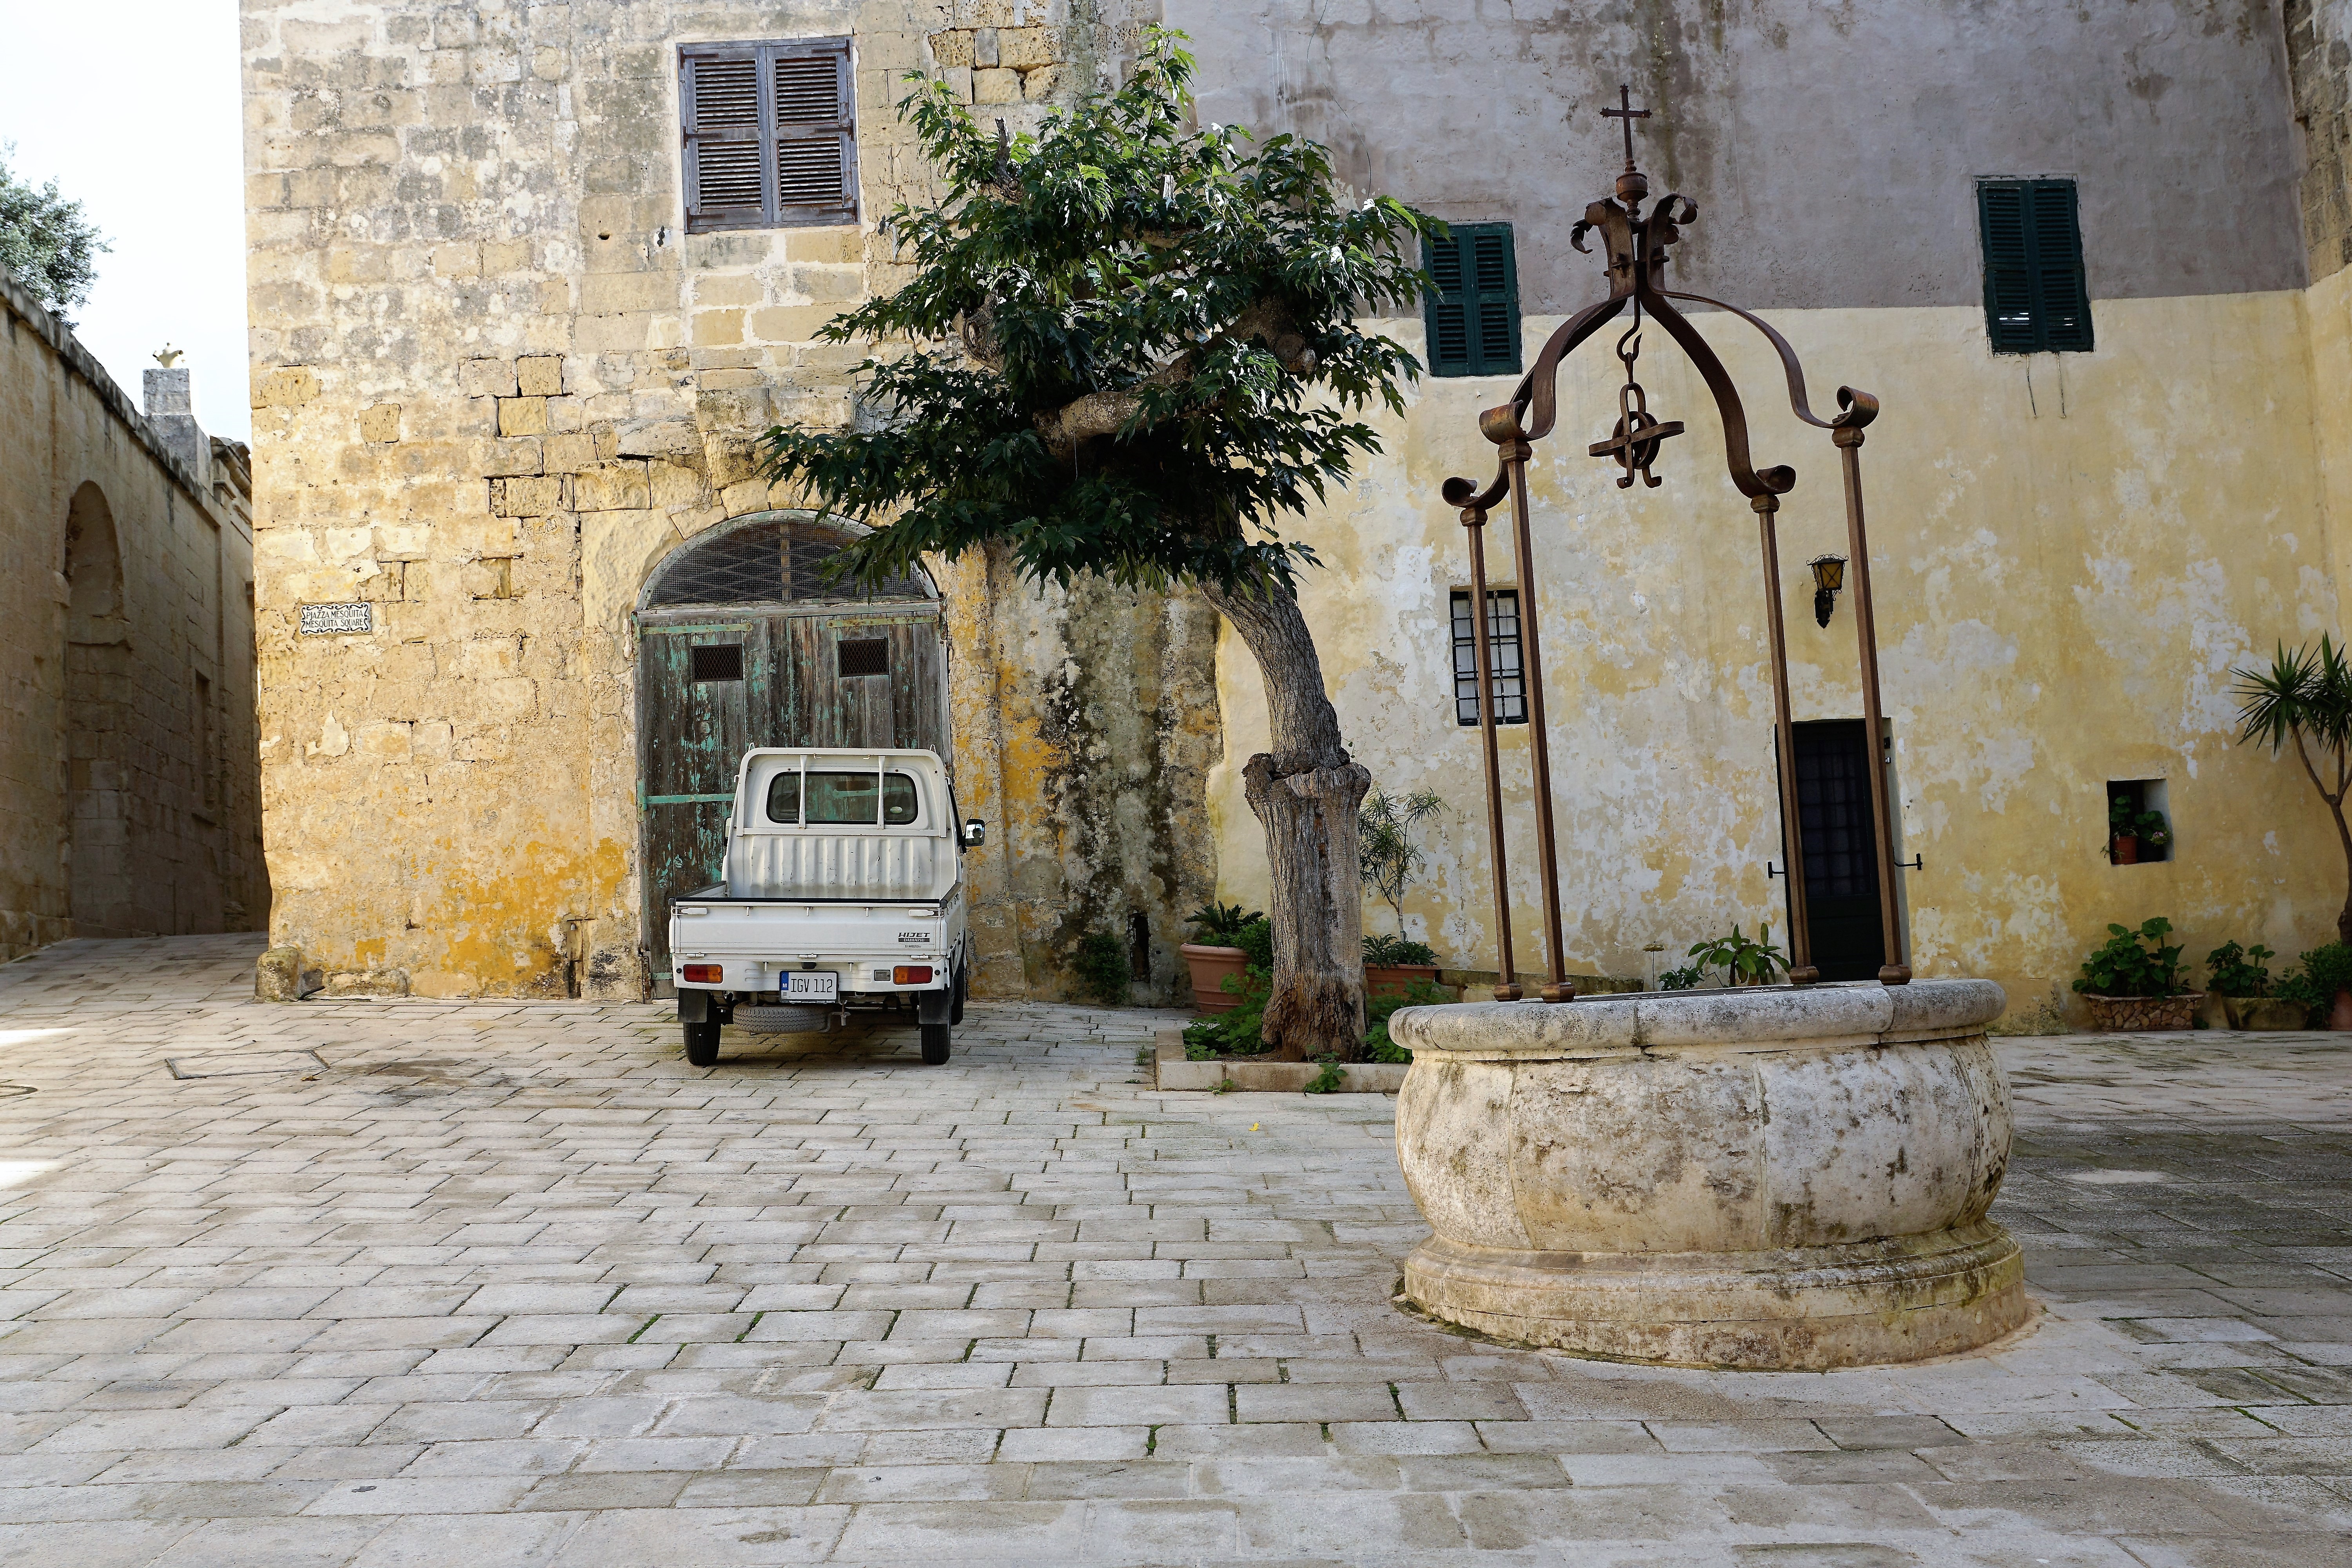
road, street, town, alley, home, wall, village, auto, art, courtyard, malta, ancient history, mdina